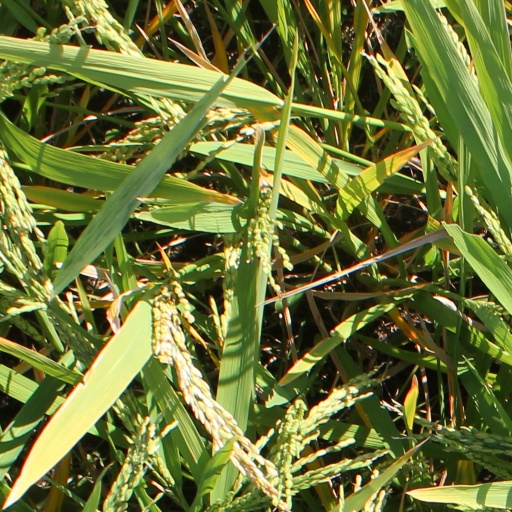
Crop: rice